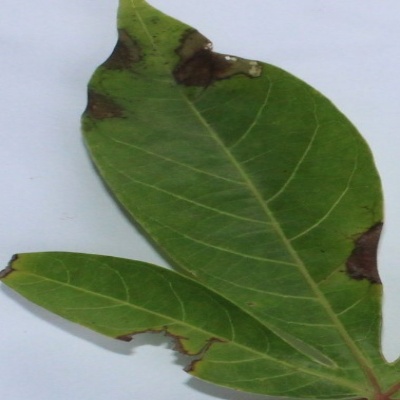
Crop: Cassava
Condition: brown spot